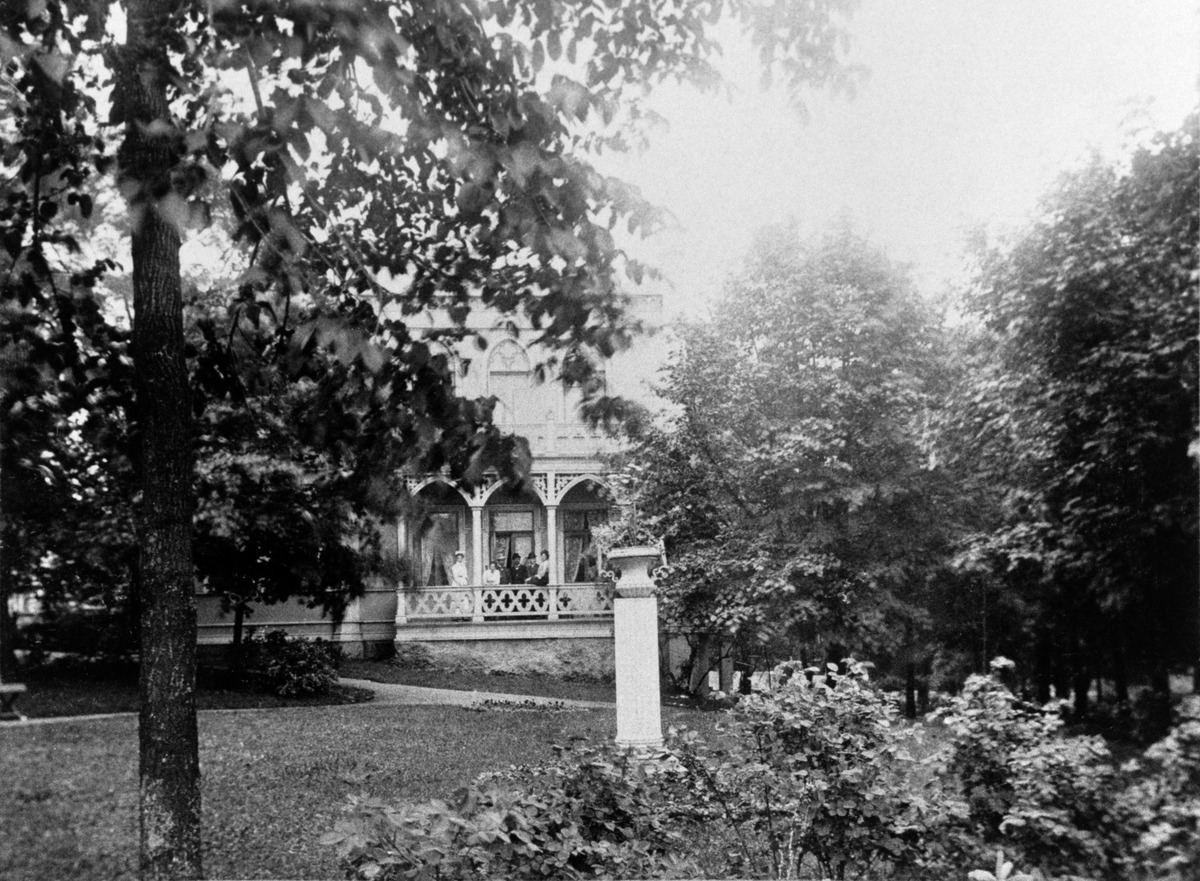
Itäinen Kaivopuisto n:o 1 ( = Itäinen Puistotie 1 )
sisällön kuvaus: Itäinen Kaivopuisto n:o 1 ( = Itäinen Puistotie 1 ). mustavalkoinen
Ajankohta: kuvausaika 1902 - 1910
Paikka: Suomi, Uusimaa, Helsinki, Kaivopuisto Helsinki, itäinen Puistotie 1
Aiheet: Bertha Fjödmanin sairaskoti, puistot, huvilat, puurakennukset, sairaalat yksityissairaalat